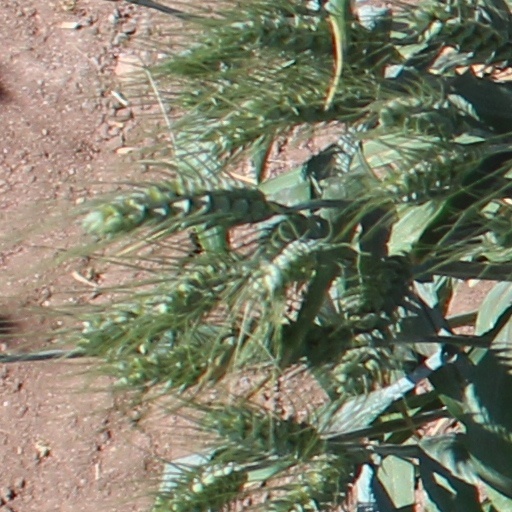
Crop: wheat